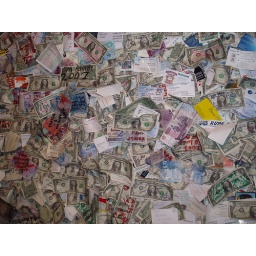
money pinned to the wall of bloody mary's bar in Bora Bora.